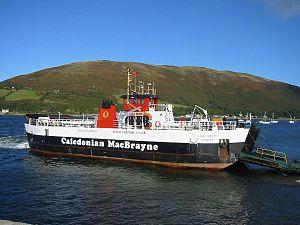
Lochranza est un village situé sur l'île d'Arran, dans le Firth of Clyde, en Écosse. Sa population, en déclin, est d'environ 200 habitants.